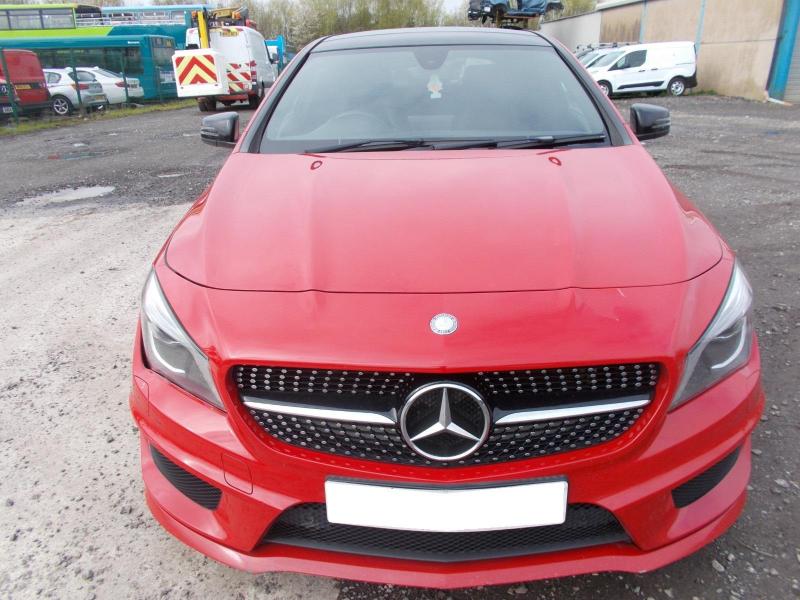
Aucun dommage détecté.
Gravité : aucun